1901 Dutch cabinet formation

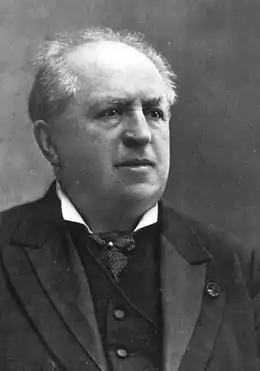
Formateur Abraham Kuyper, 1905.

On 2, 3 and 4 July, the queen Wilhelmina, who had ascended the throne in 1898, received her most important counselors; Chairman of the Senate Albertus van Naamen van Eemnes, Minister of State Johan George Gleichman and Vice-President of the Council of State Johan Willem Meinard Schorer. The three counselors - with a liberal background - considered ARP leader Abraham Kuyper the most logical formateur. A Catholic formateur, despite the Catholics being the largest party, would encounter too much resistance. Van Naamen van Eemnes and Gleichman did advise consulting other confessional politicians in advance, which Schorer advised against to remain neutral. Van Naamen van Eemnes advised the queen to ask for guarantees on a number of issues, such as Dutch neutrality in the Second Boer War, continuation of the Aceh War, as little state interference as possible in the social field and as minimum increase of import duties. These were topics that Kuyper thought differently about.